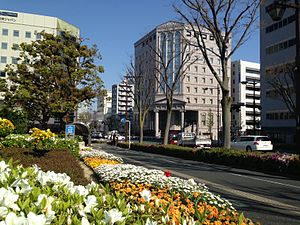
Chuburegionen / Vigtigste byerne / Galleri
Chūbu er en region fra Japan.